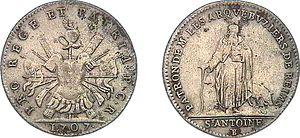
Les ouvriers d'armes offensives sont compris sous les noms groupés des archers, artilliers, arbalétriers, arquebusiers auxquels il faut ajouter les fourbisseurs d'épée et les couteliers. Ces dénominations de métiers sont empruntées aux instruments qu'ils fabriquaient. Médaille ou jeton de présence des arquebusiers de Reims.
L'arquebuse est une arme à feu de portée effective limitée, assez lourde et encombrante mais dont on pouvait épauler les dernières versions.
La rue de l'Arquebuse est une voie de la commune de Reims, située au sein du département de la Marne, en région Champagne-Ardenne.